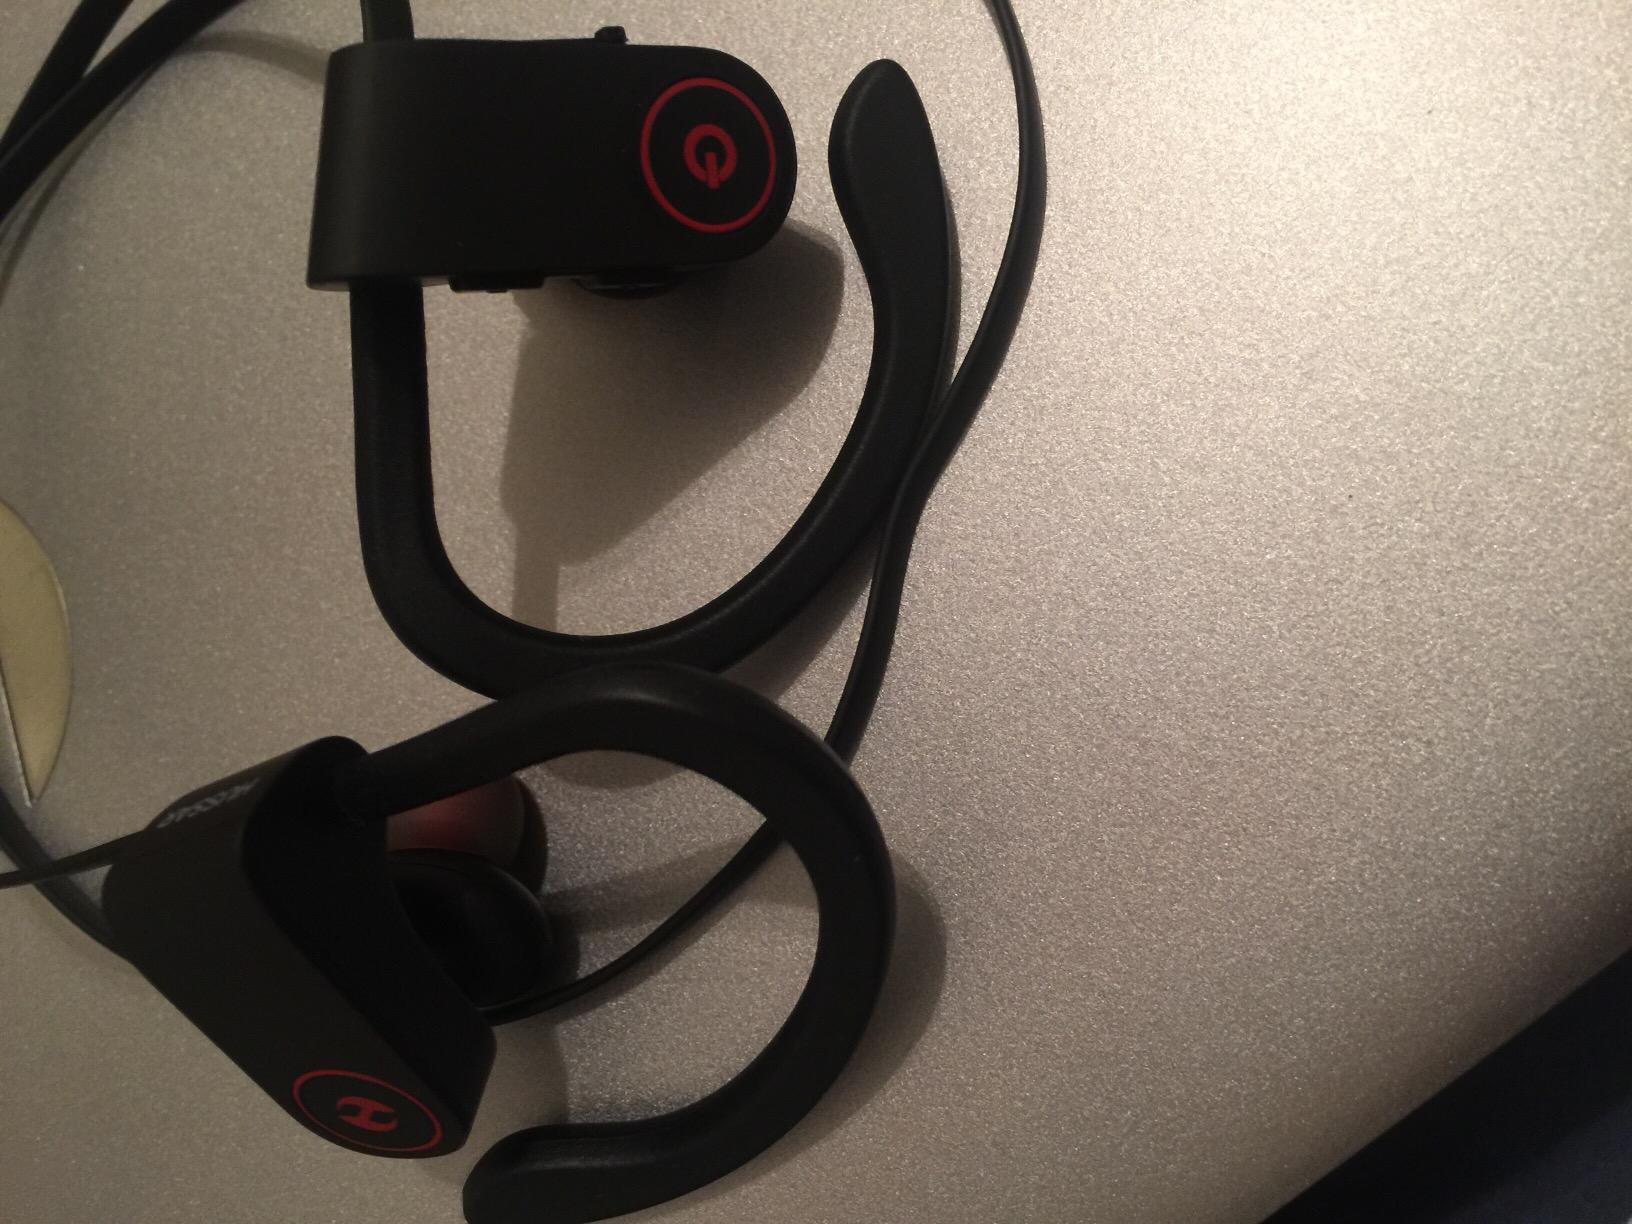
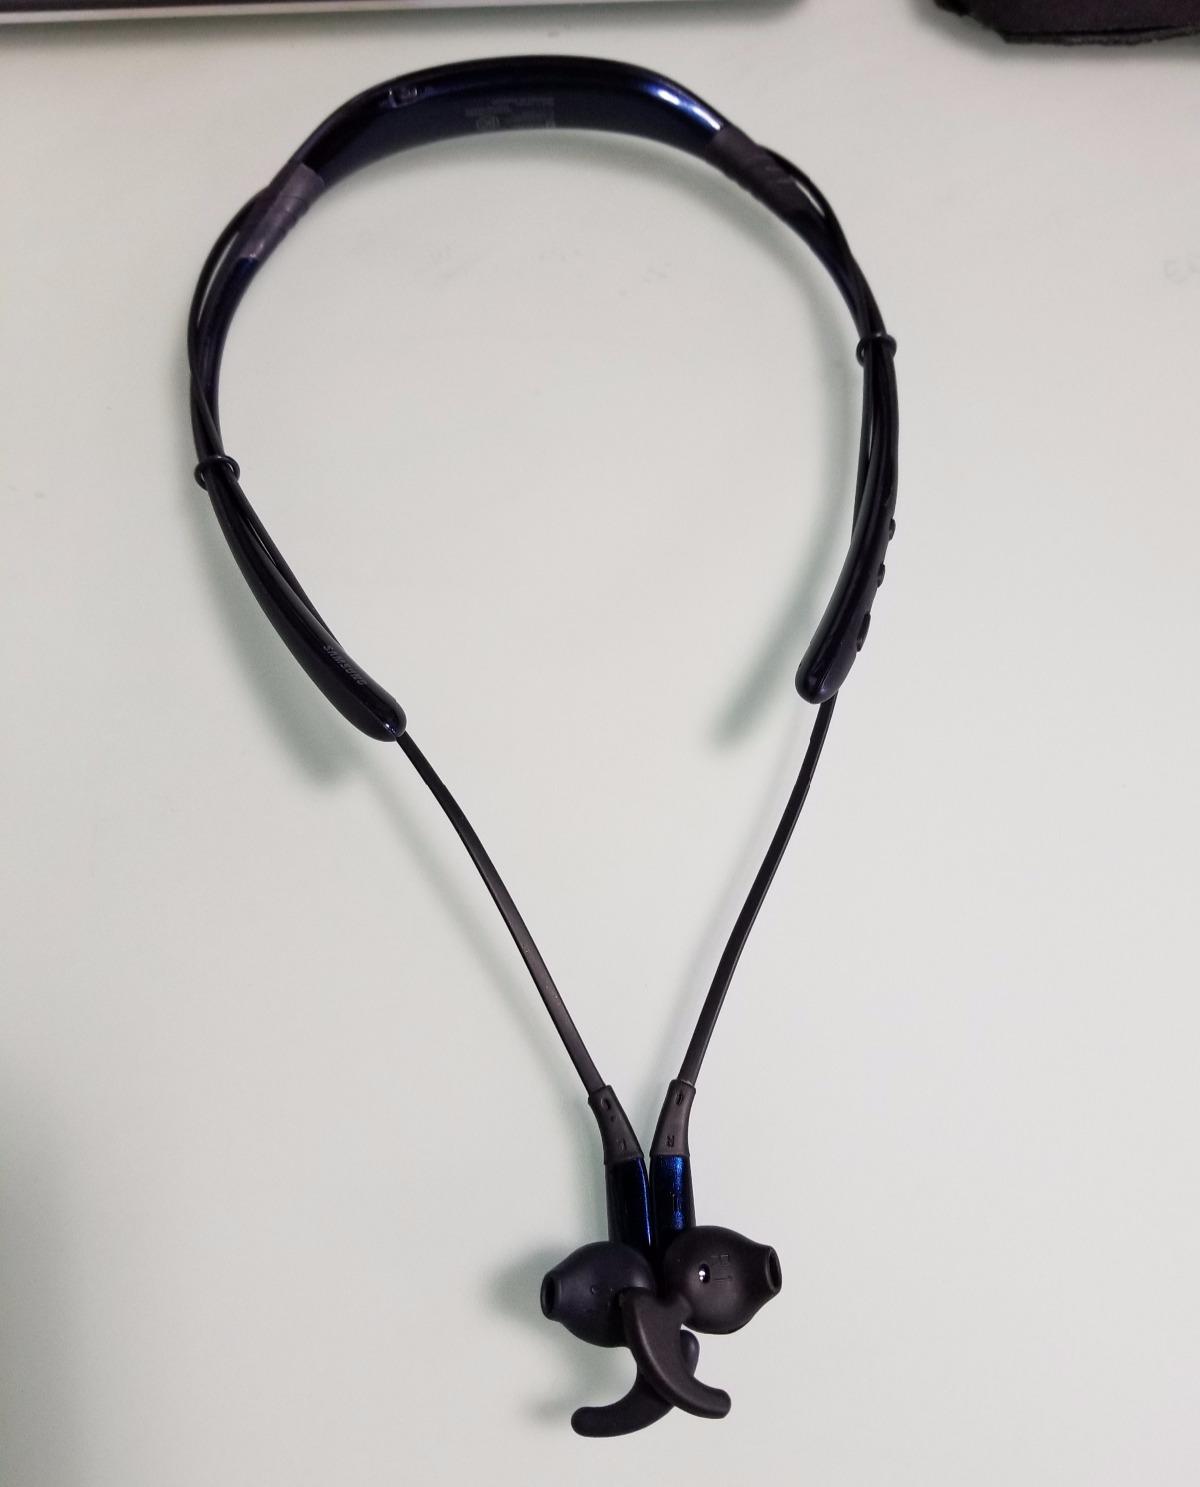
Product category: headphones
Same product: no